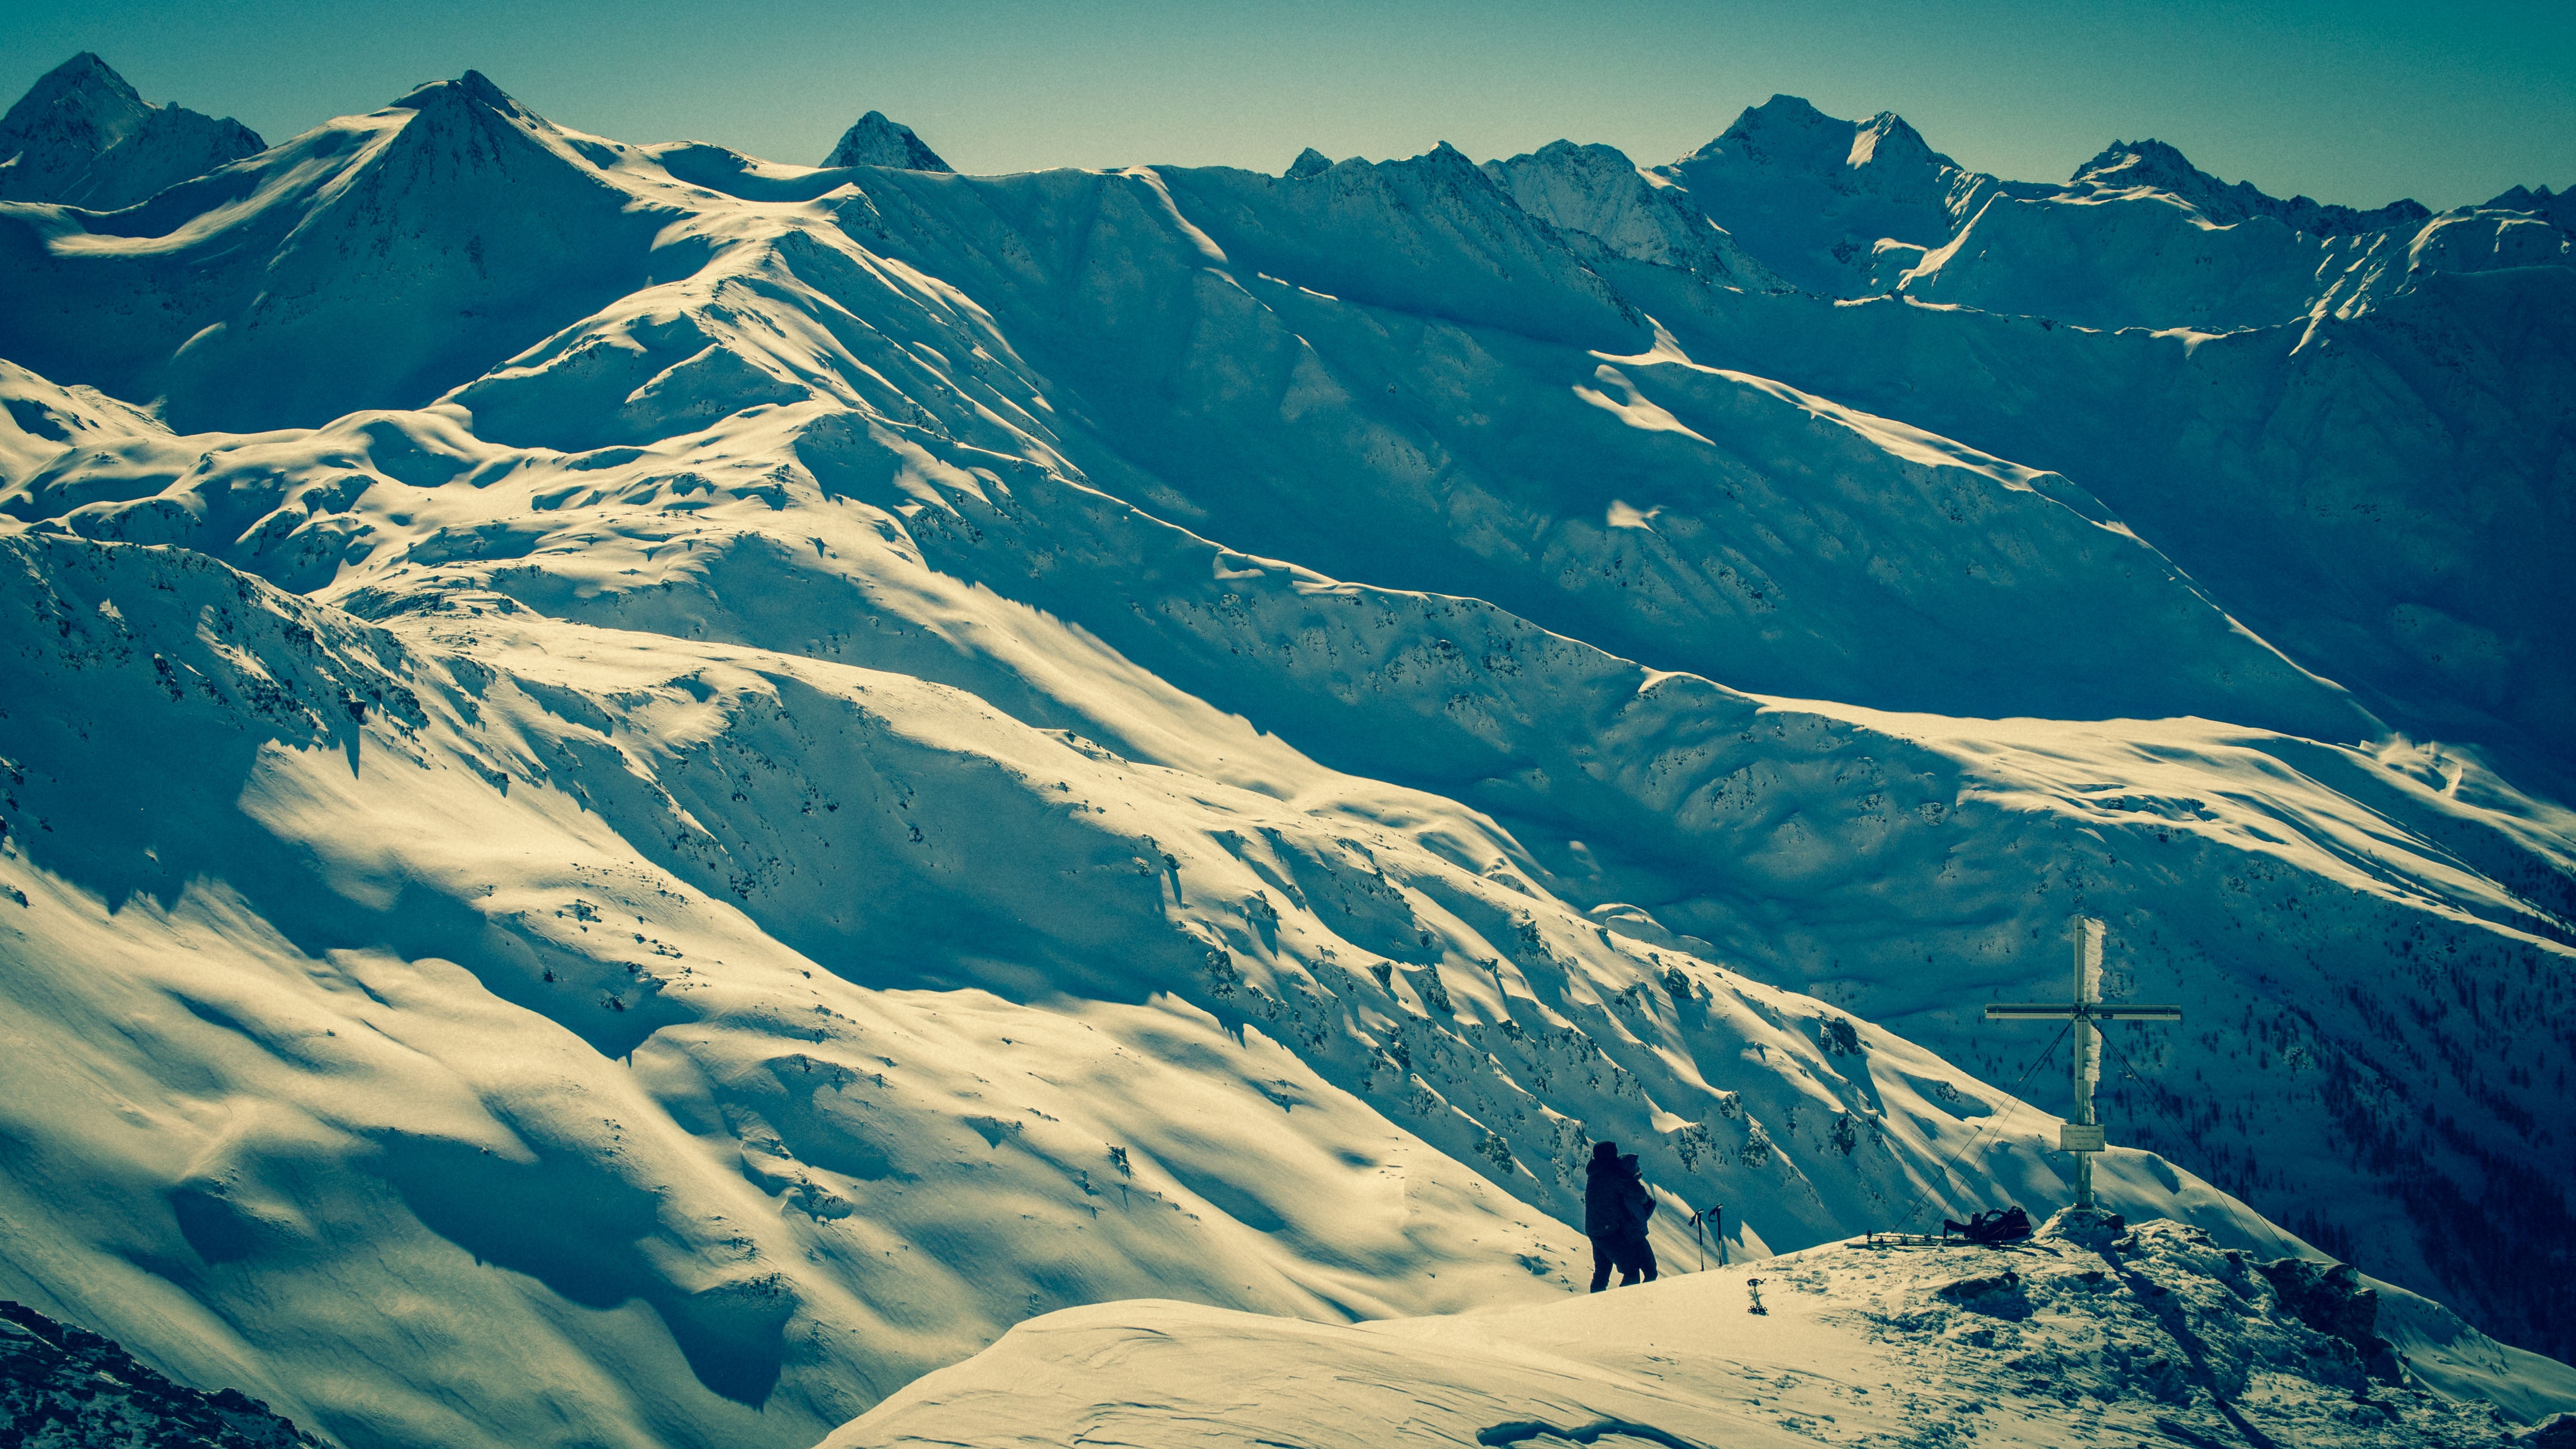
nature, mountain, snow, mountain range, stone, glacier, blue, fjord, extreme sport, skiing, ridge, hug, summit, austria, mountains, alps, plateau, cirque, tyrol, landform, aerial photography, mountain pass, tyrolean alps, geographical feature, mountainous landforms, glacial landform, geological phenomenon